Meteor

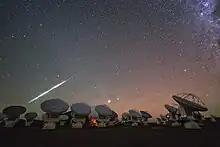
Meteor seen from the site of the Atacama Large Millimeter Array (ALMA)

A meteor, known colloquially as a shooting star, is a glowing streak of a small body (usually meteoroid) going through Earth's atmosphere, after being heated to incandescence by collisions with air molecules in the upper atmosphere, creating a streak of light via its rapid motion and sometimes also by shedding glowing material in its wake. Although a meteor may seem to be a few thousand feet from the Earth, meteors typically occur in the mesosphere at altitudes from . The root word "meteor" comes from the Greek "meteōros", meaning "high in the air".